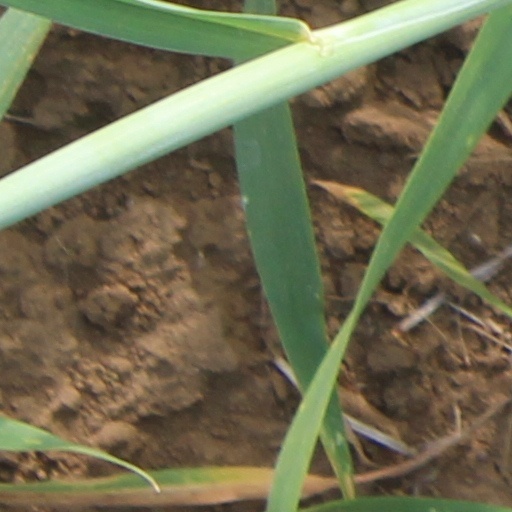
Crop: wheat